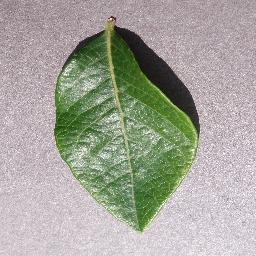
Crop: blueberry
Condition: healthy